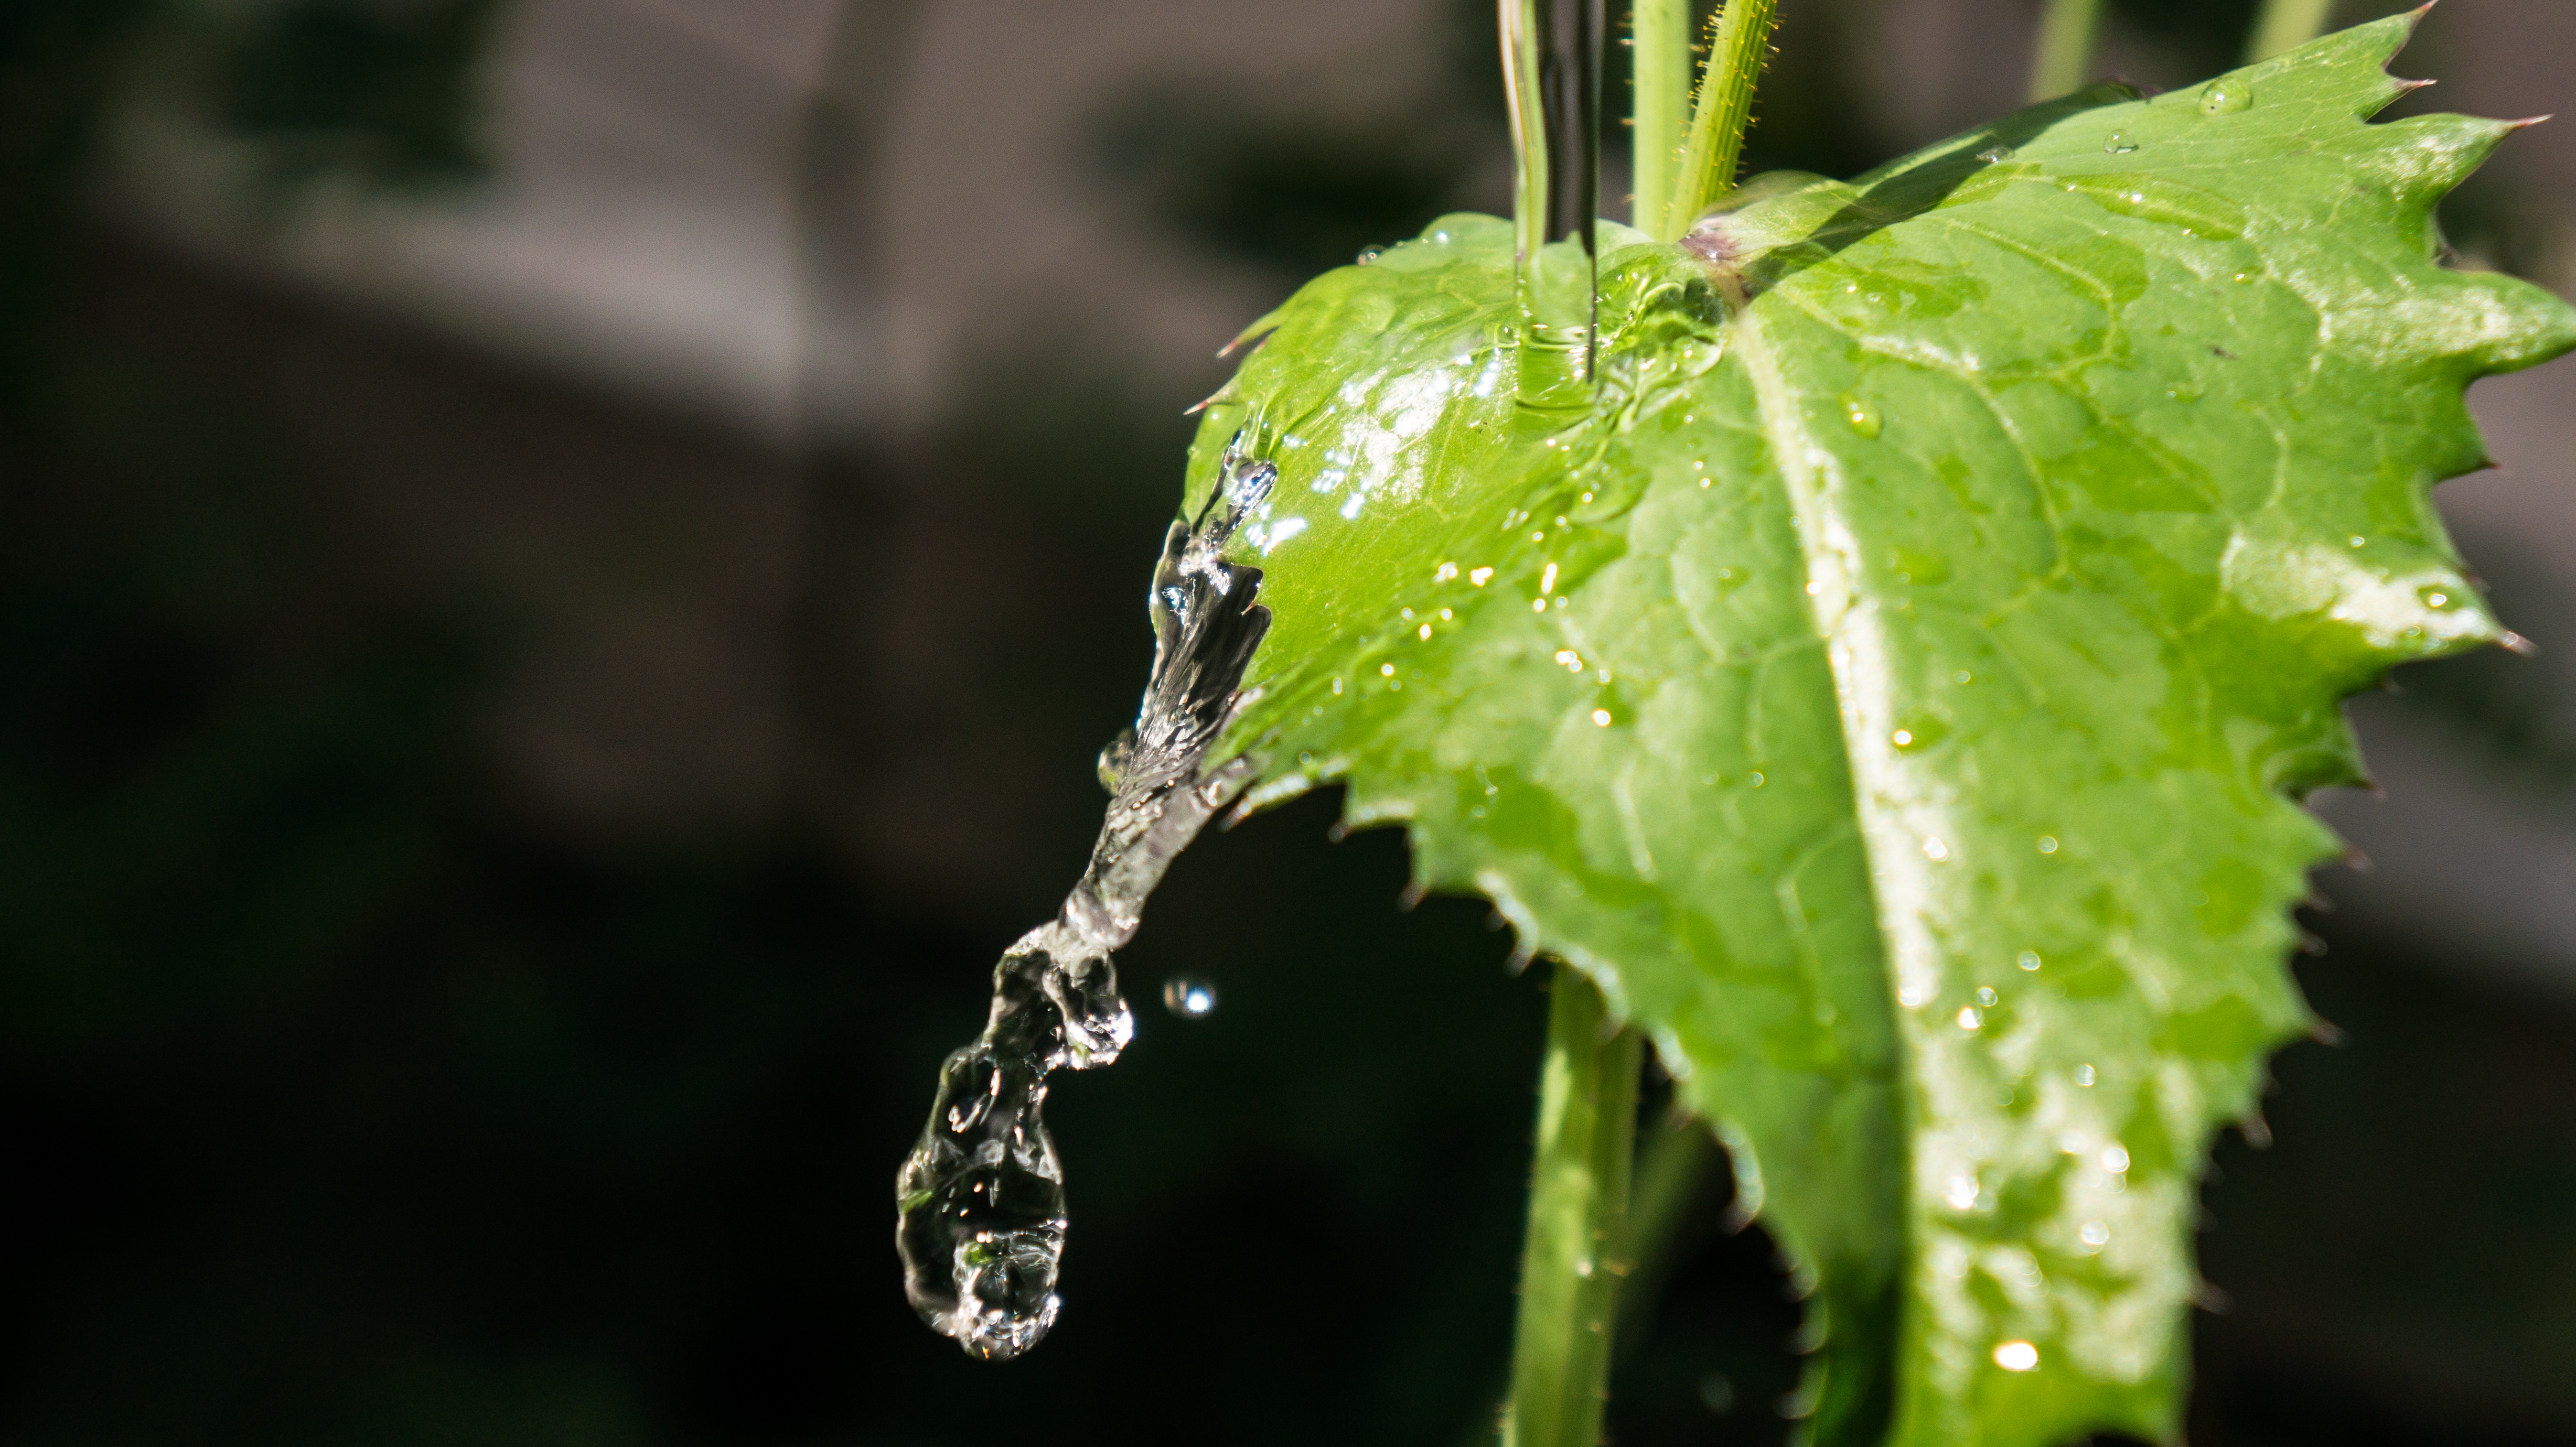
tree, water, nature, branch, drop, dew, plant, leaf, flower, green, produce, natural, flora, close up, moisture, crystalline, irrigation, macro photography, flowering plant, plant stem, land plant